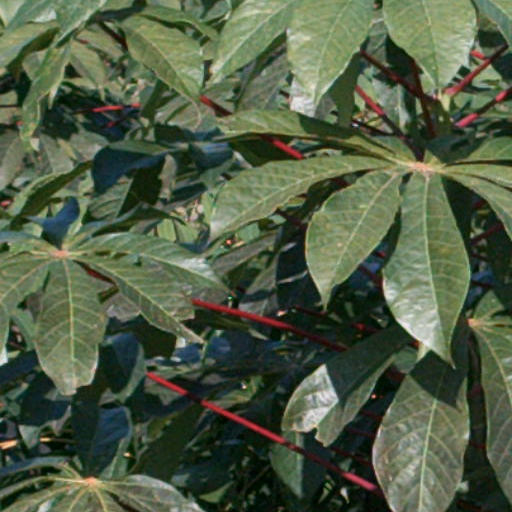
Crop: cassava